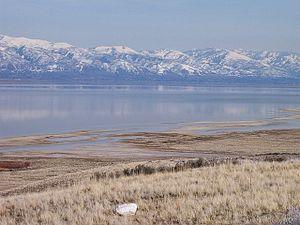
Jedediah Strong Smith était un trappeur, explorateur et commerçant de fourrures américain. Il est considéré comme l'un des plus importants Mountain men de la conquête de l'Ouest. Il fut le premier « Blanc » connu à explorer la route à travers les montagnes Rocheuses vers la Californie par le désert des Mojaves et plus tard à traverser les montagnes de la chaîne côtière californienne pour atteindre l'Oregon au sud. Selon Maurice Sullivan : Smith fut le premier Blanc à traverser le futur Nevada, le premier à traverser l'Utah du nord au sud et de l'ouest à l'est ; le premier Américain à pénétrer en Californie par voie terrestre, manifestant ainsi que la région avait changé de mains ; le premier Blanc à escalader la Sierra Nevada, et le premier à explorer l'arrière-pays de la côte du Pacifique, de San Diego aux rives du Columbia.
Le Grand Bassin des États-Unis est un désert de l'ouest des États-Unis. C'est une région de montagnes, de bassins sédimentaires et de hauts plateaux. La région offre une grande variété de paysages : ceux du parc national du Grand Bassin sont protégés. Faune et flore sont présentes, bien que discrètes, surtout autour des lacs dont la salinité généralement assez élevée est due à l'endoréisme. Couvrant quelque 10 % des États-Unis, le Grand Bassin est la région la plus sèche du pays.
La géographie des États-Unis consiste en l'étude du territoire des États-Unis, pays d'Amérique du Nord s'étendant de l'océan Pacifique à l'ouest à l'océan Atlantique à l'est sur une superficie de 9 600 000 km², ce qui en fait le quatrième pays le plus vaste sur Terre. Il est bordé au nord par le Canada et au sud par le Mexique.